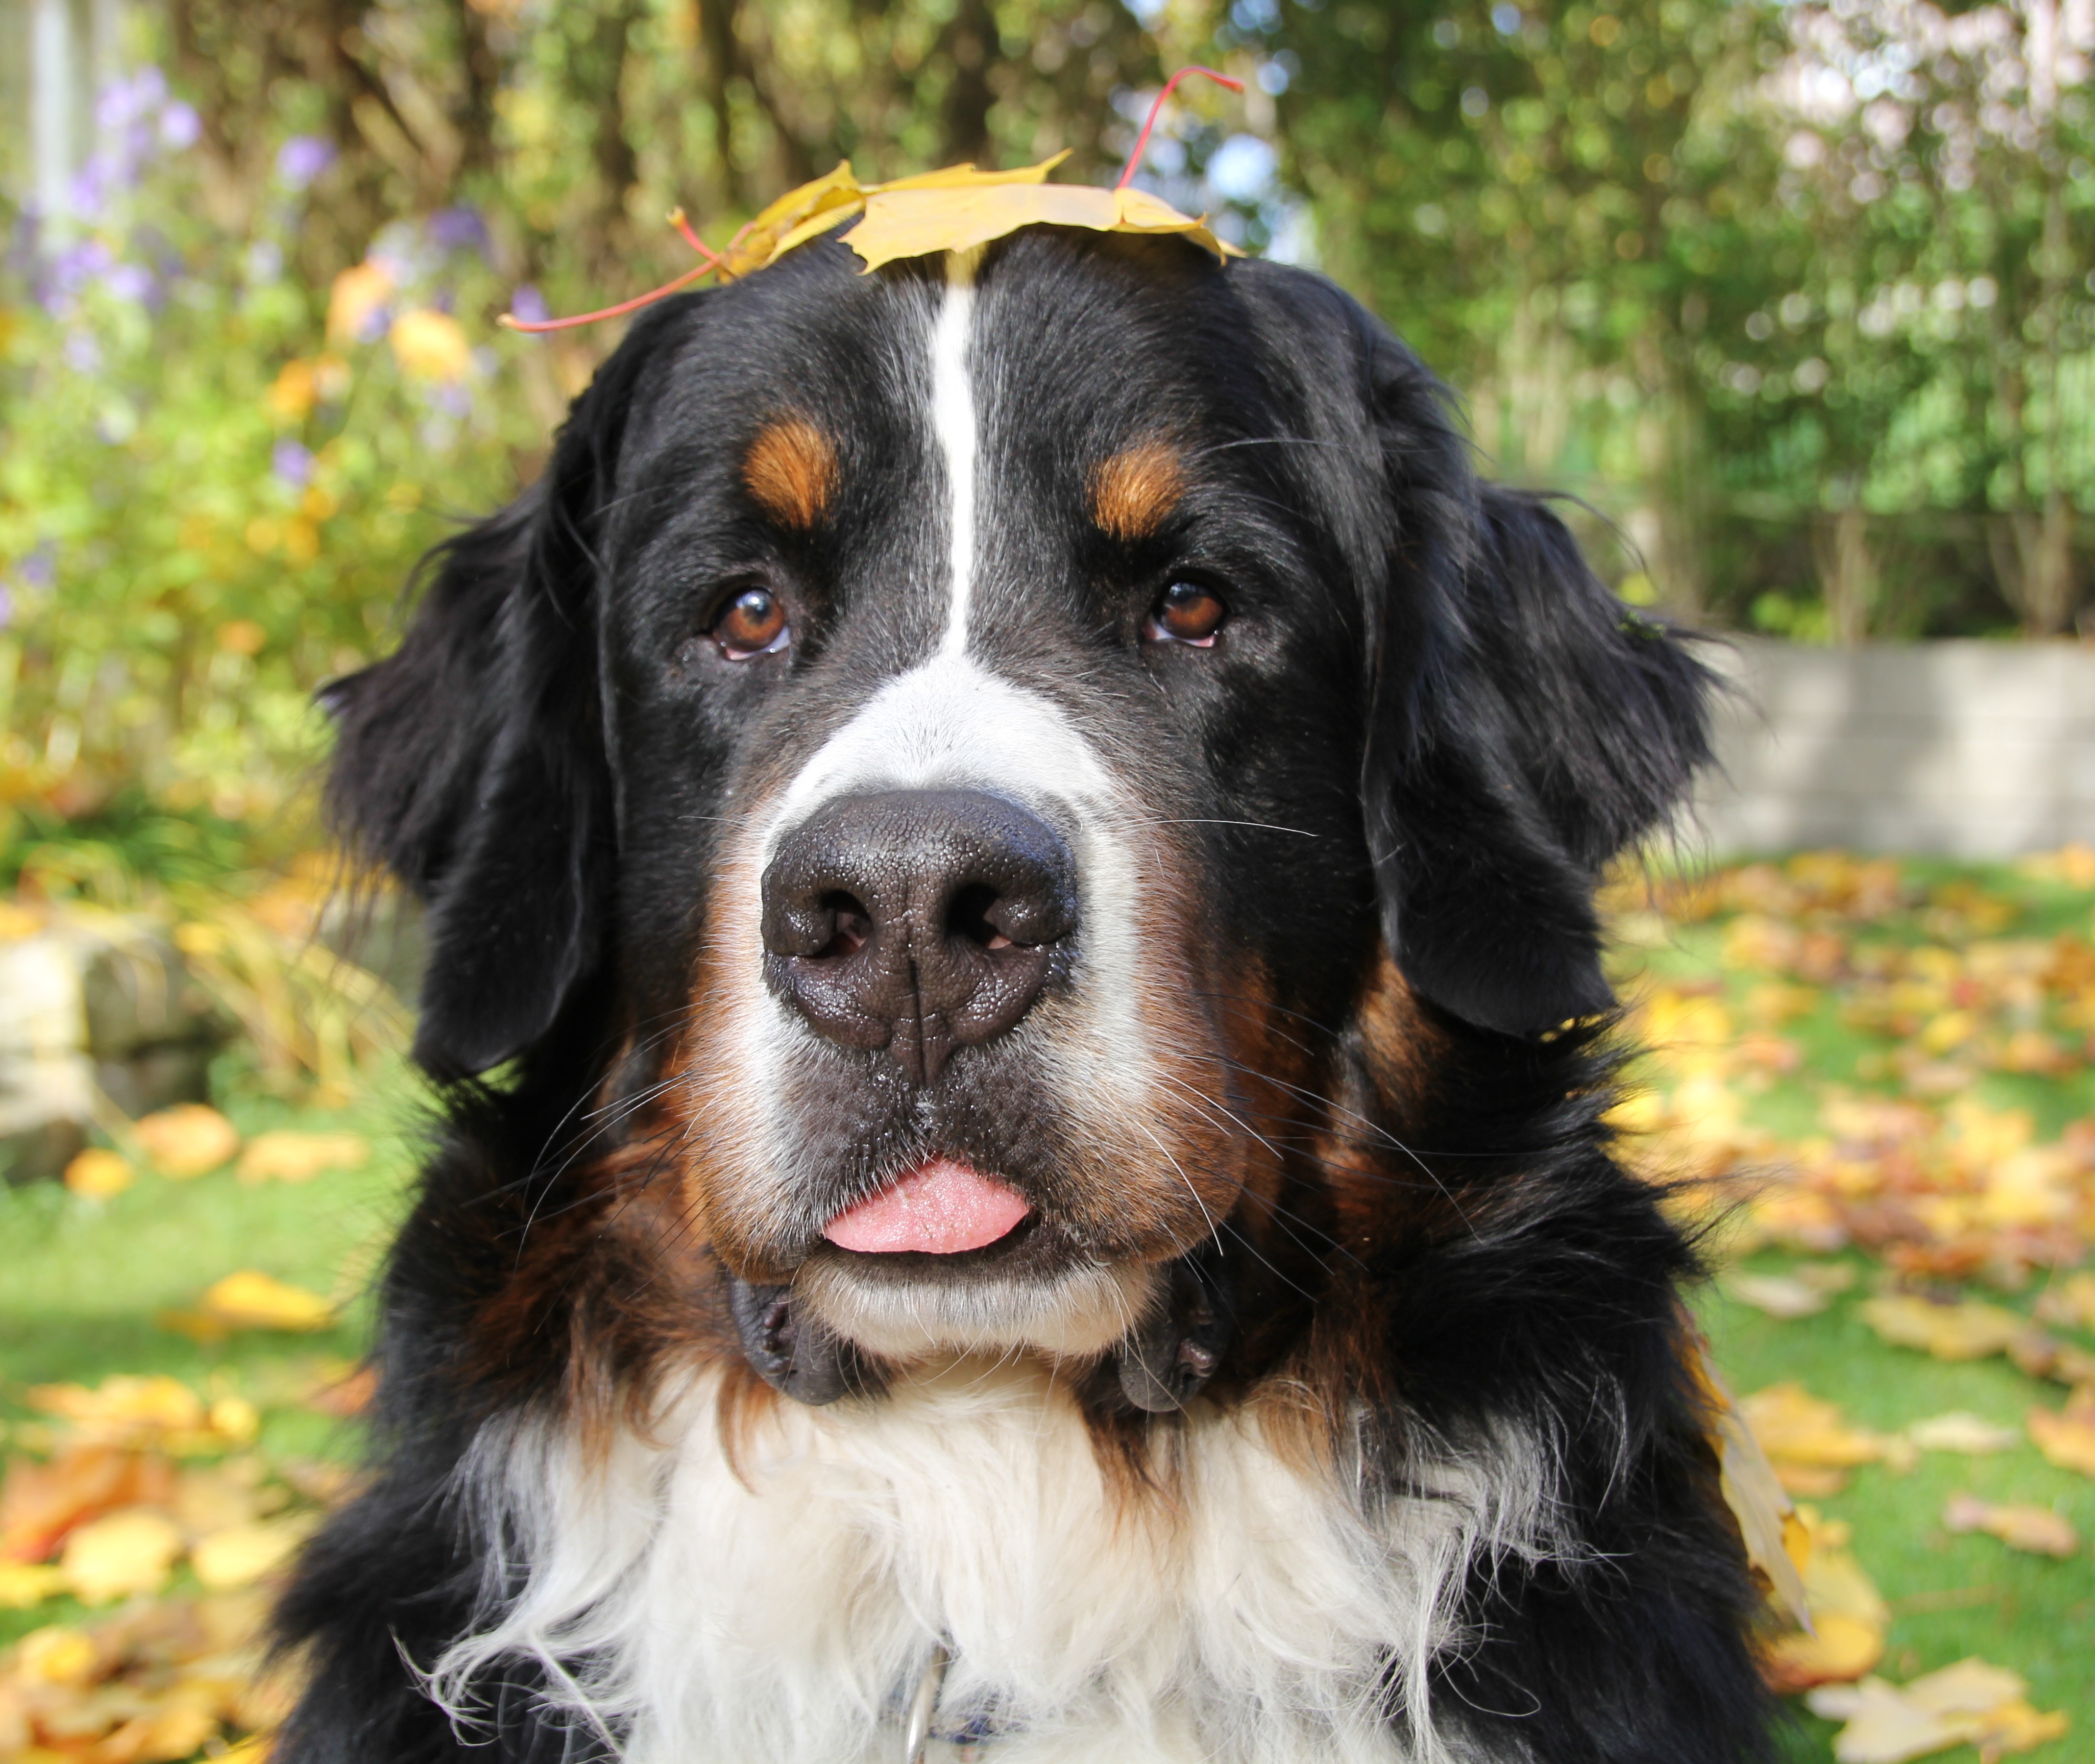
dog, autumn, mammal, vertebrate, dog breed, bernese mountain dog, animal photos, setter, dog like mammal, carnivoran, stabyhoun, greater swiss mountain dog